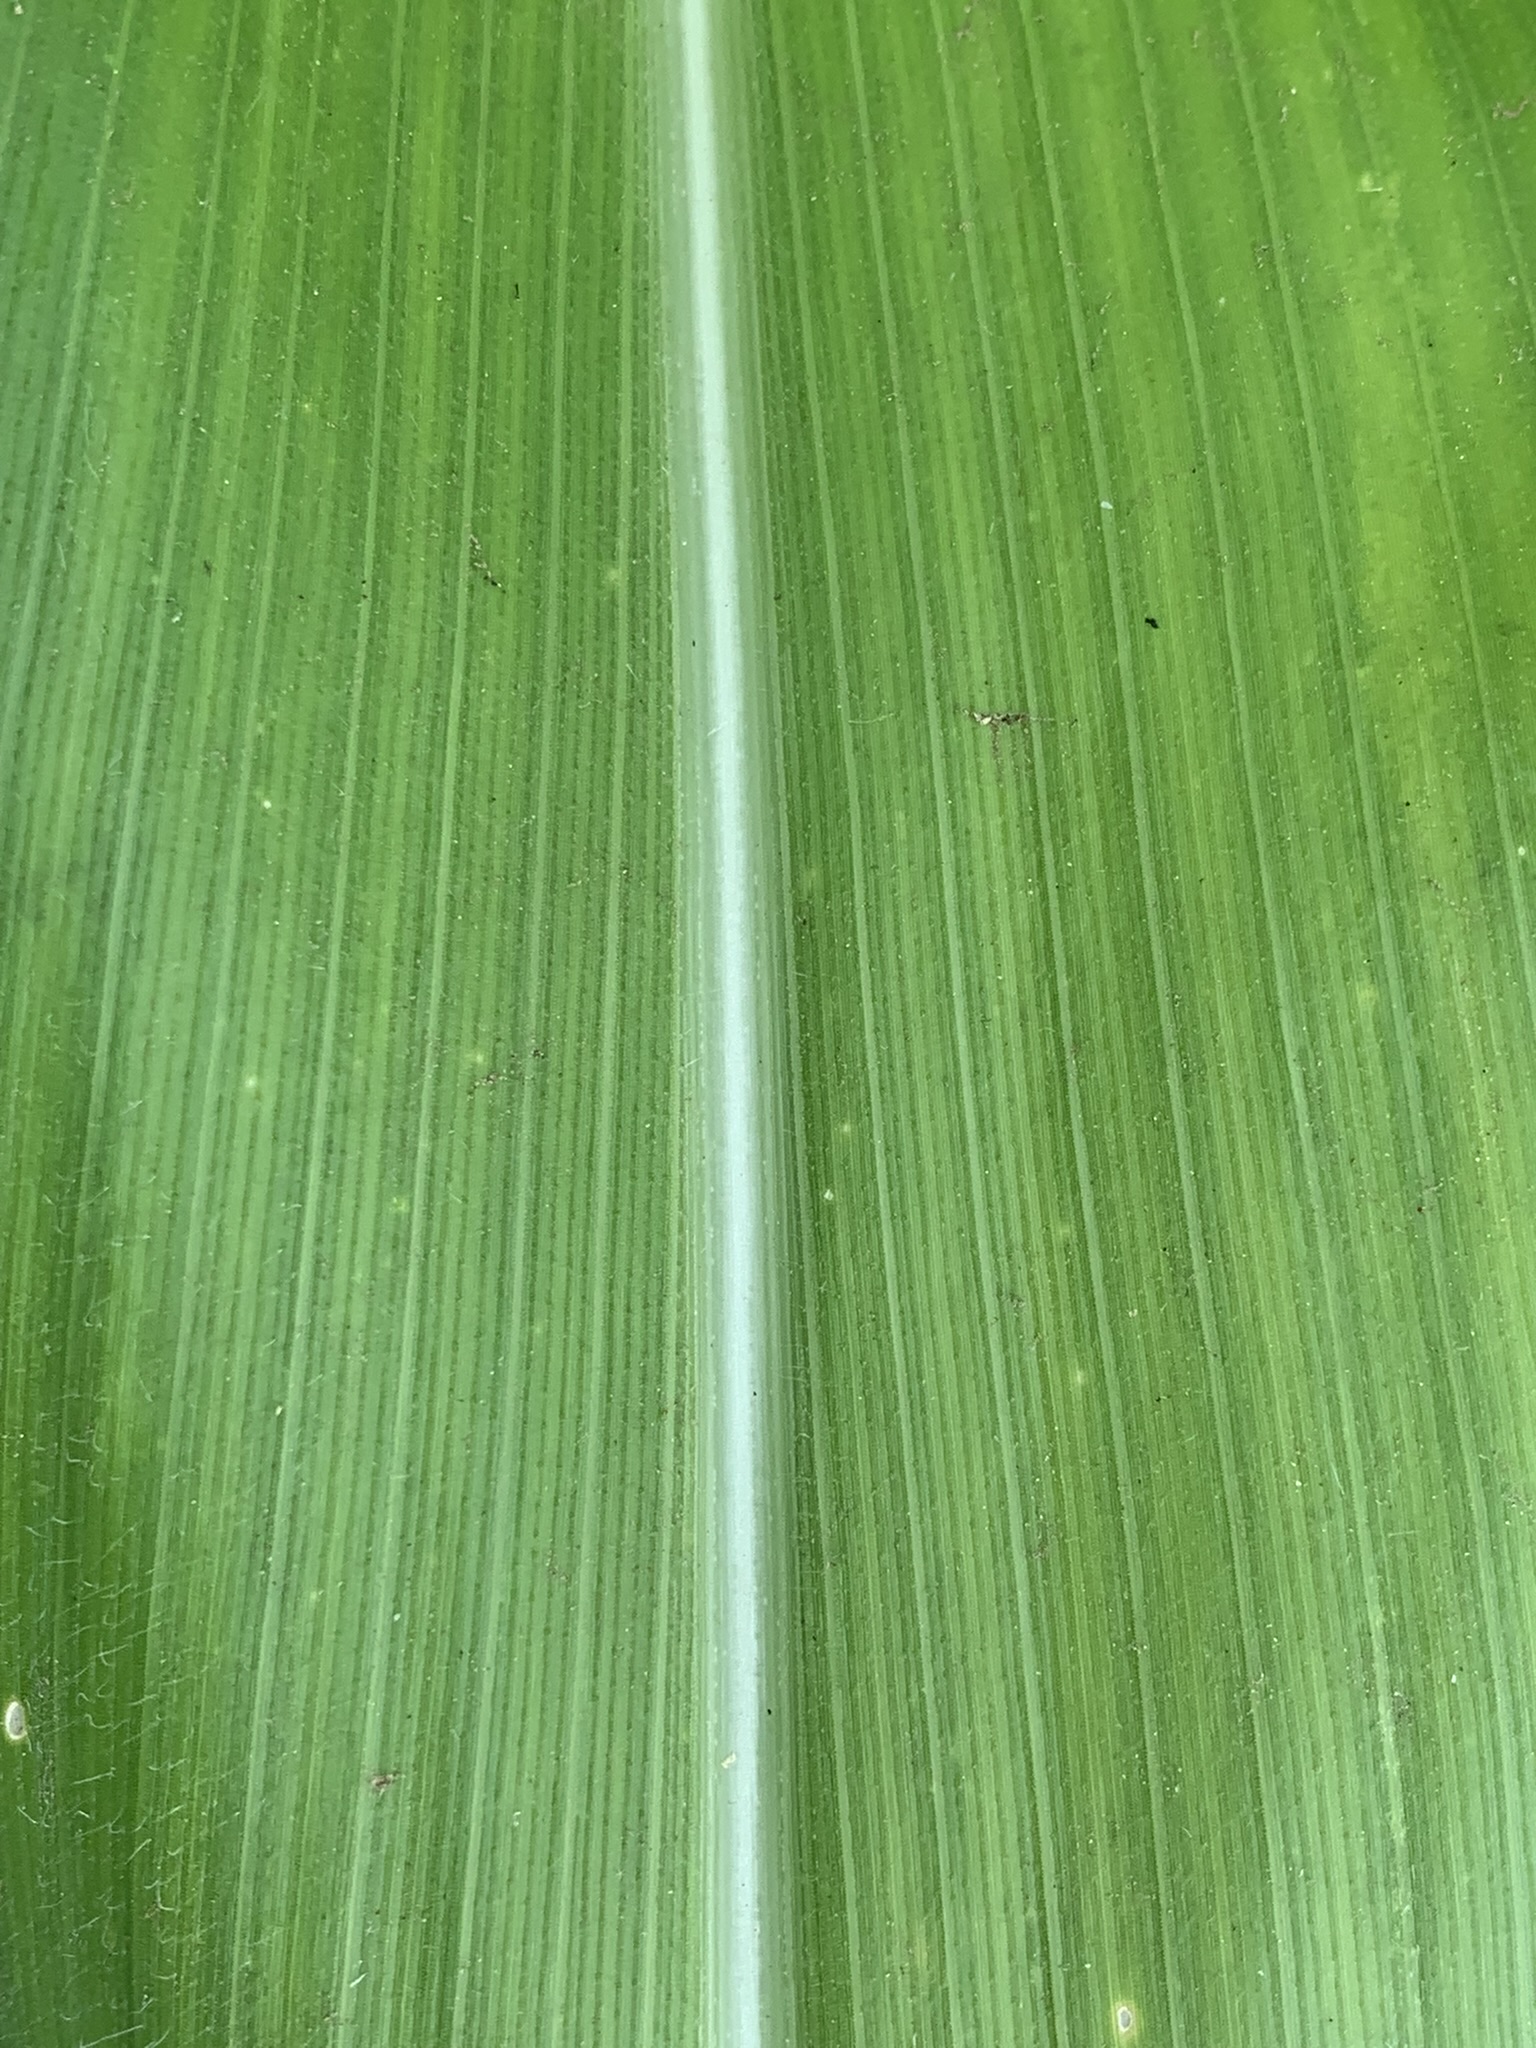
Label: Healthy